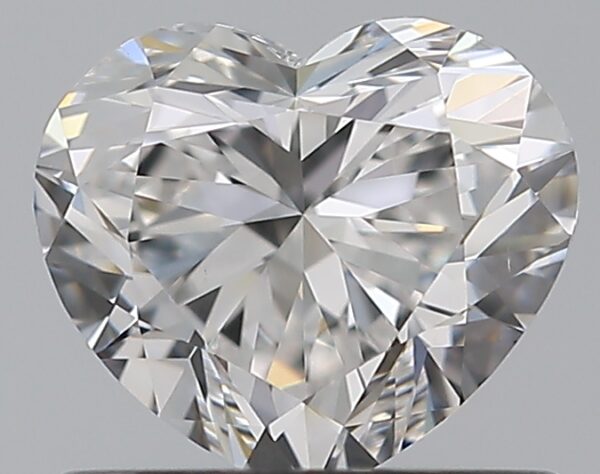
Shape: heart
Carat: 0.7
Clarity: VS1
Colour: E
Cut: EX
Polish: EX
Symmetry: EX
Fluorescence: F
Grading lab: GIA
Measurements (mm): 5.23 x 6.03 x 3.53